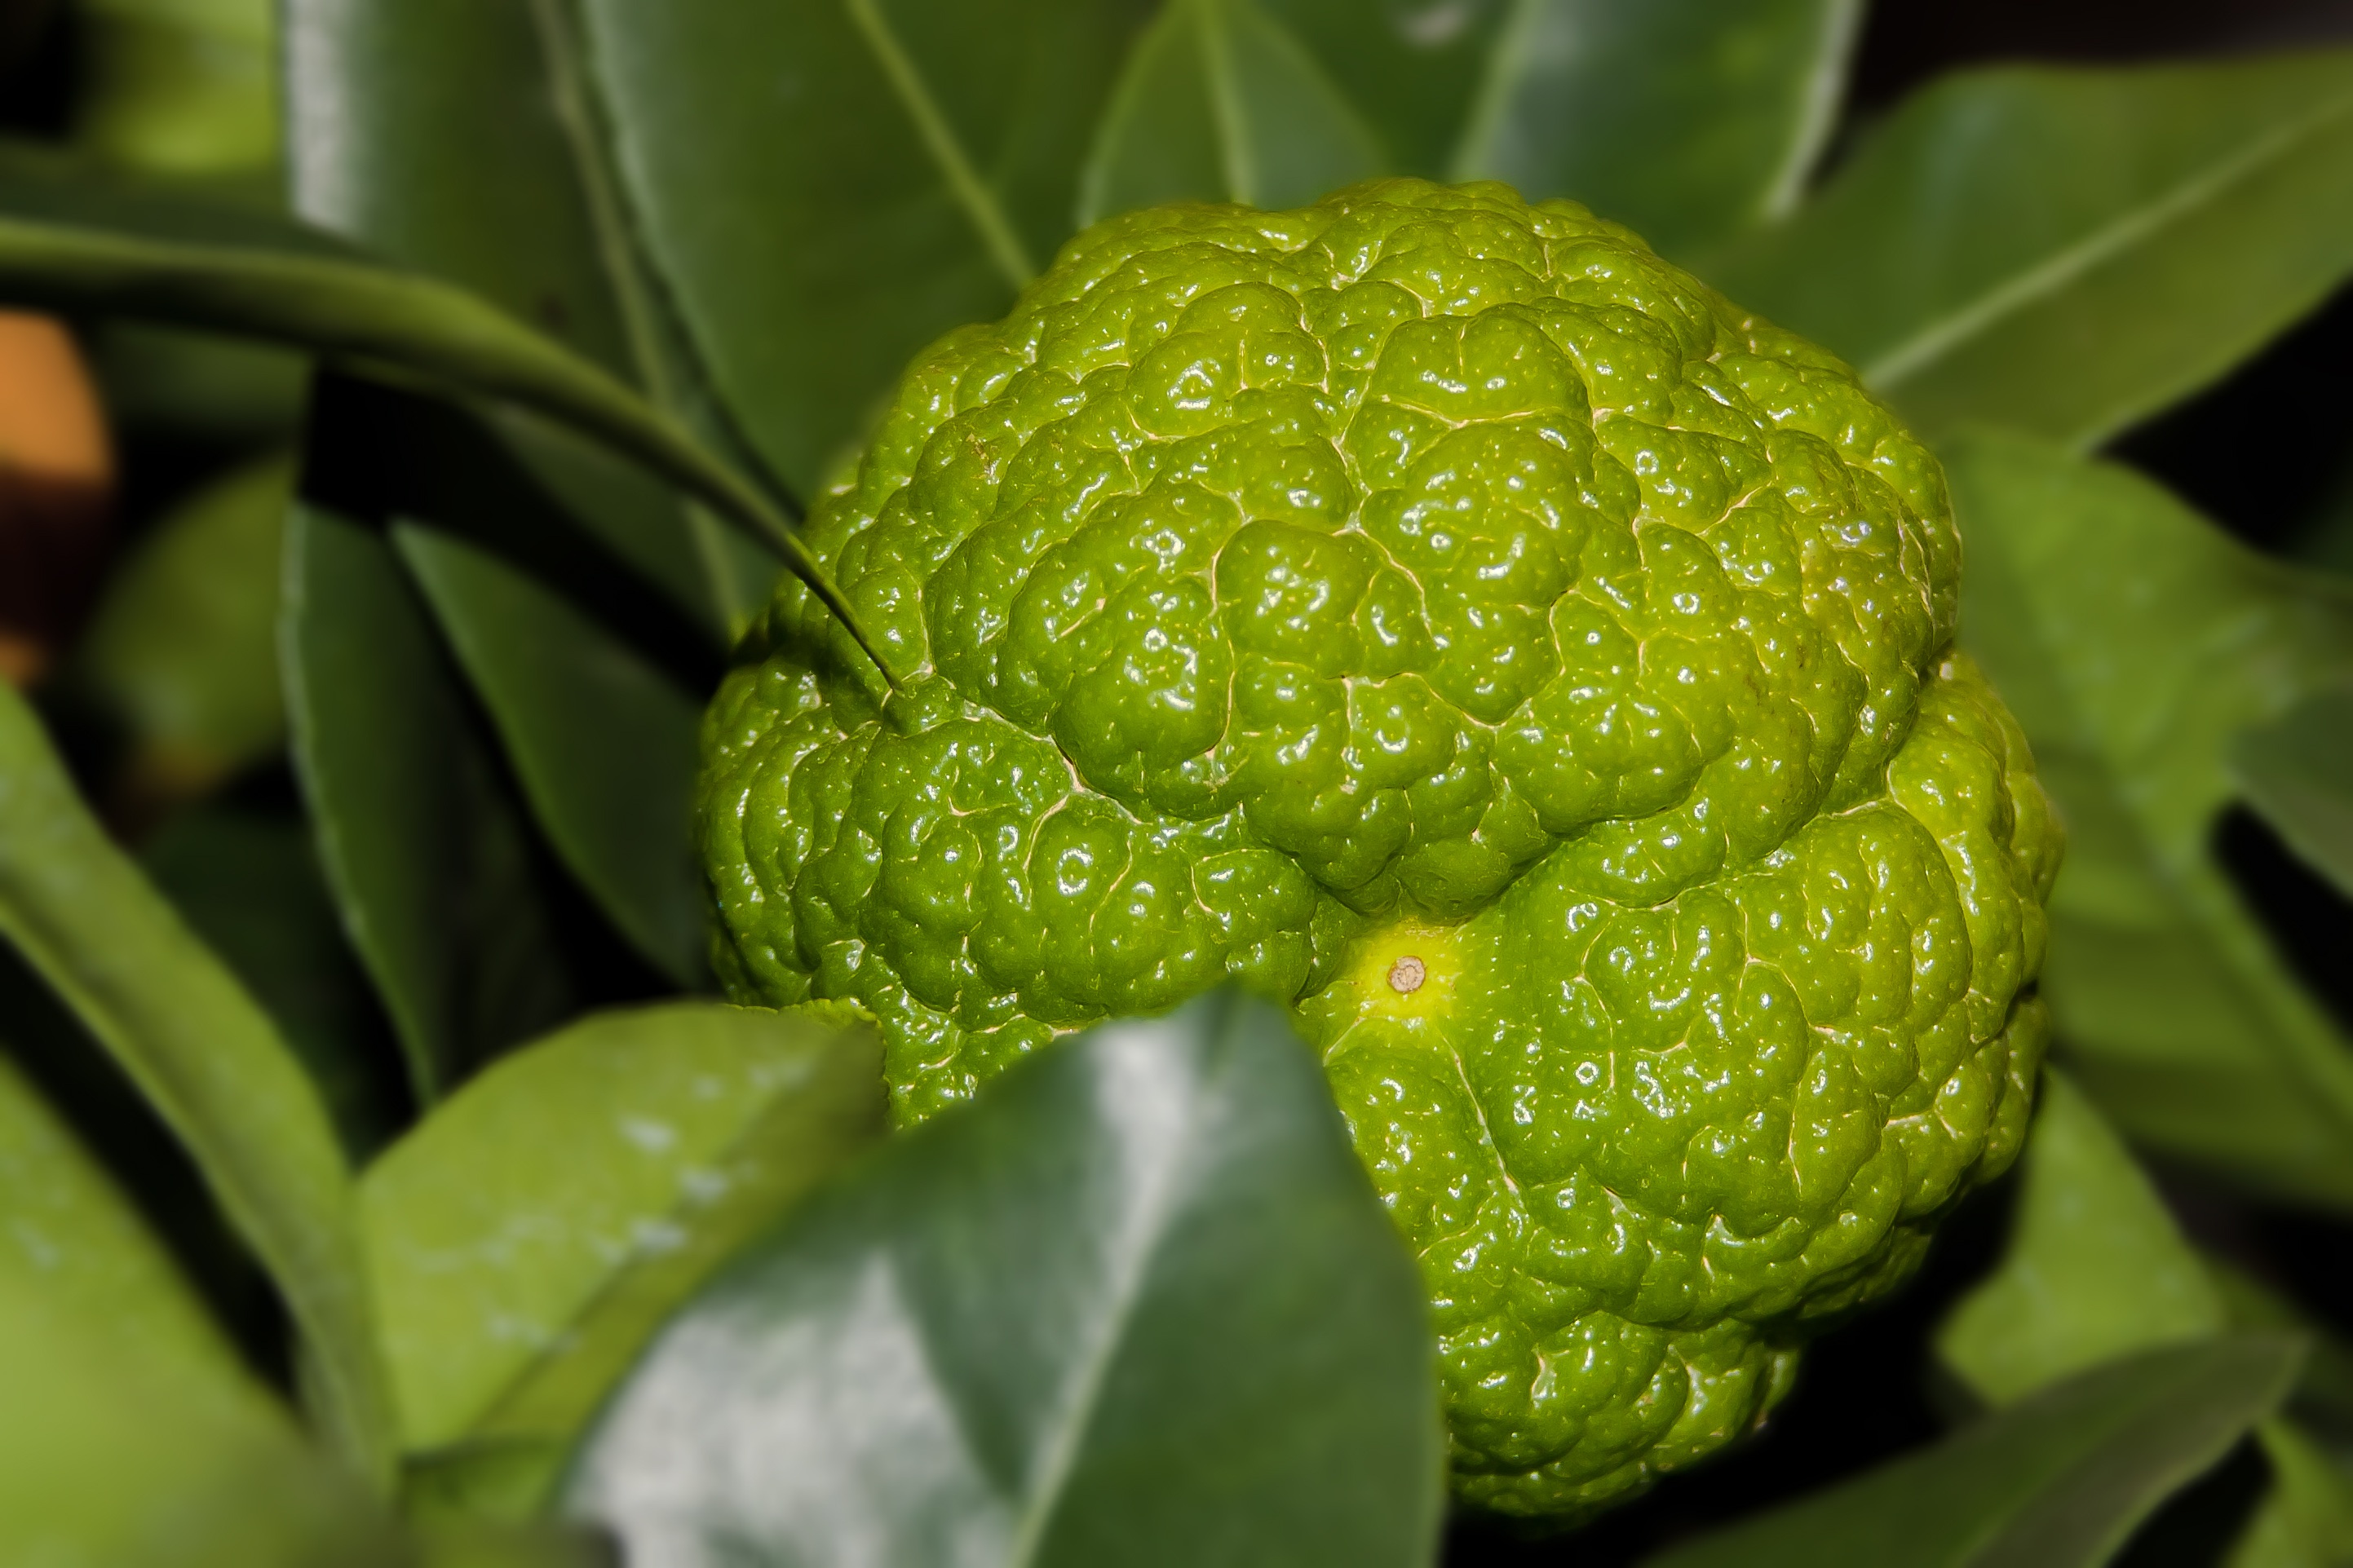
nature, plant, fruit, leaf, flower, food, green, mediterranean, produce, evergreen, italy, botany, yellow, close, flora, lemon, sunny, spain, shrub, oranges, citron, citrus, macro photography, flowering plant, annona, yellow green, sugar apple, bitter orange, land plant, key lime, manderine